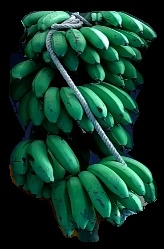
Variety: rasbale
Grade: grade2